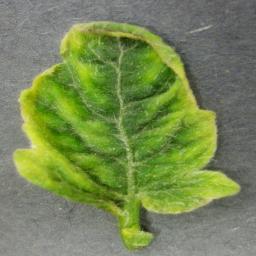
Label: Tomato___Tomato_Yellow_Leaf_Curl_Virus